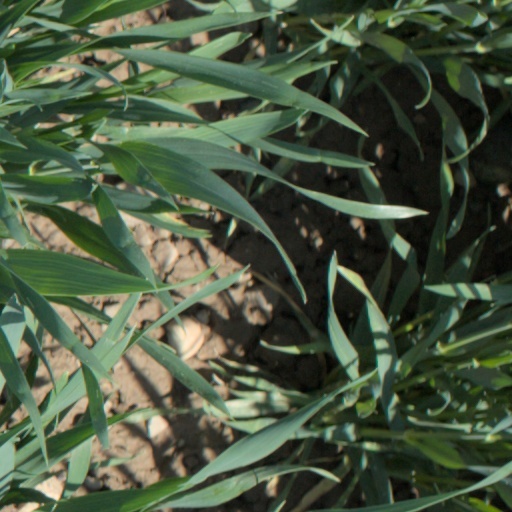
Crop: wheat